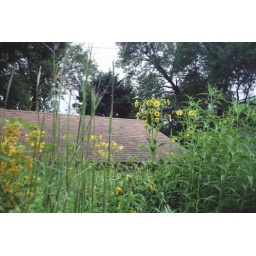
big bluestem in foreground, cup plant back